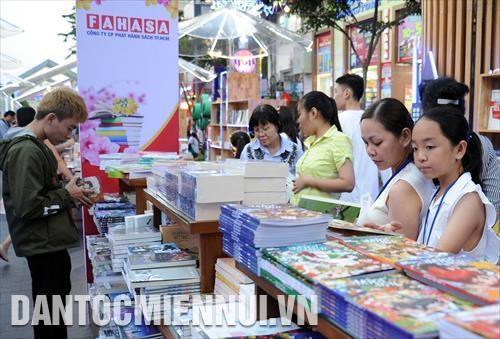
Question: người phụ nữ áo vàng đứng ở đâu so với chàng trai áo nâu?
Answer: người phụ nữ áo vàng đứng đối diện với chàng trai áo nâu